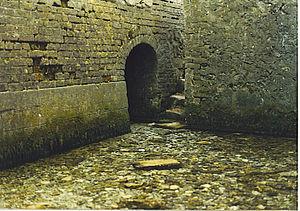
L'Escaut est un fleuve européen de 355 km de long, qui traverse trois pays, avant de se jeter en mer du Nord.